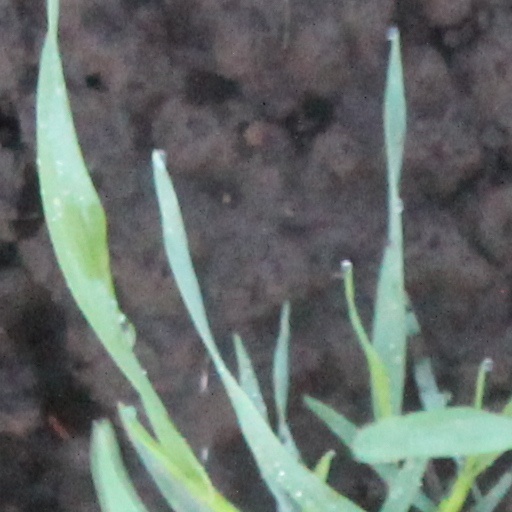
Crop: wheat